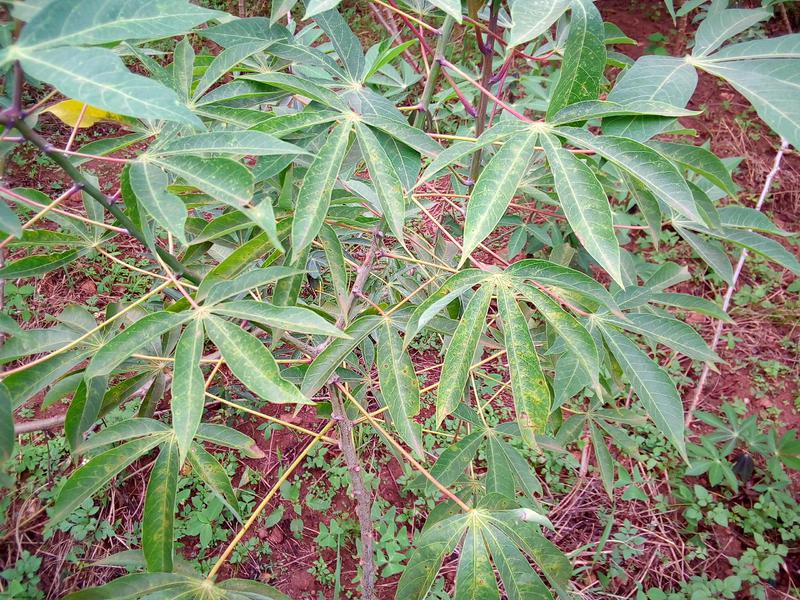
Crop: cassava
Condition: green_mottle